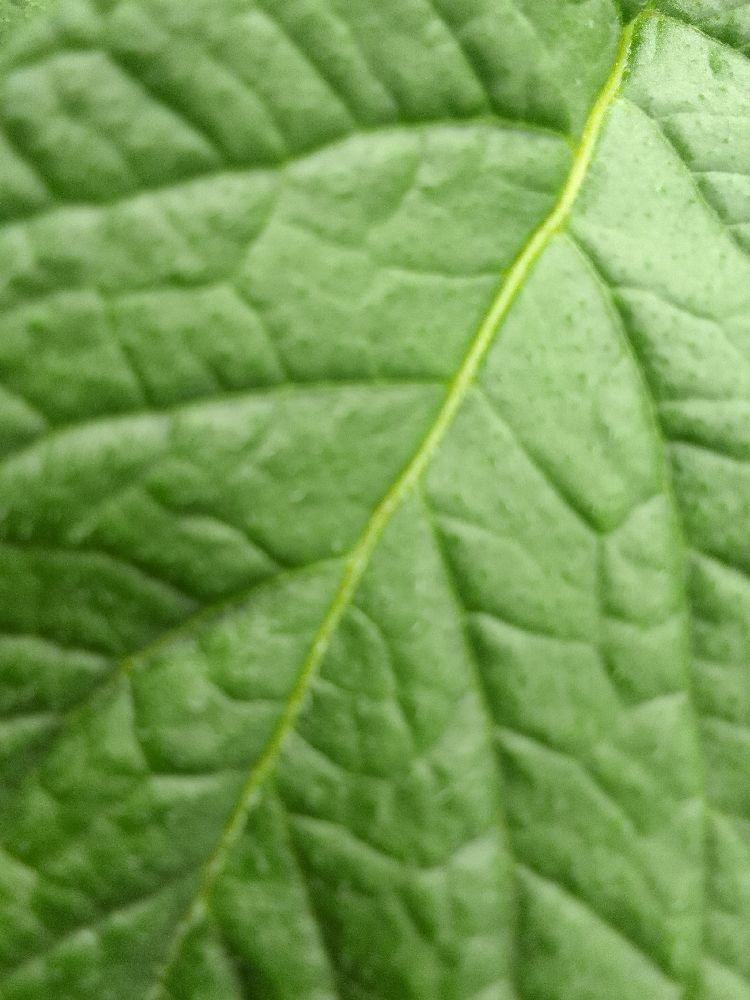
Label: Healthy